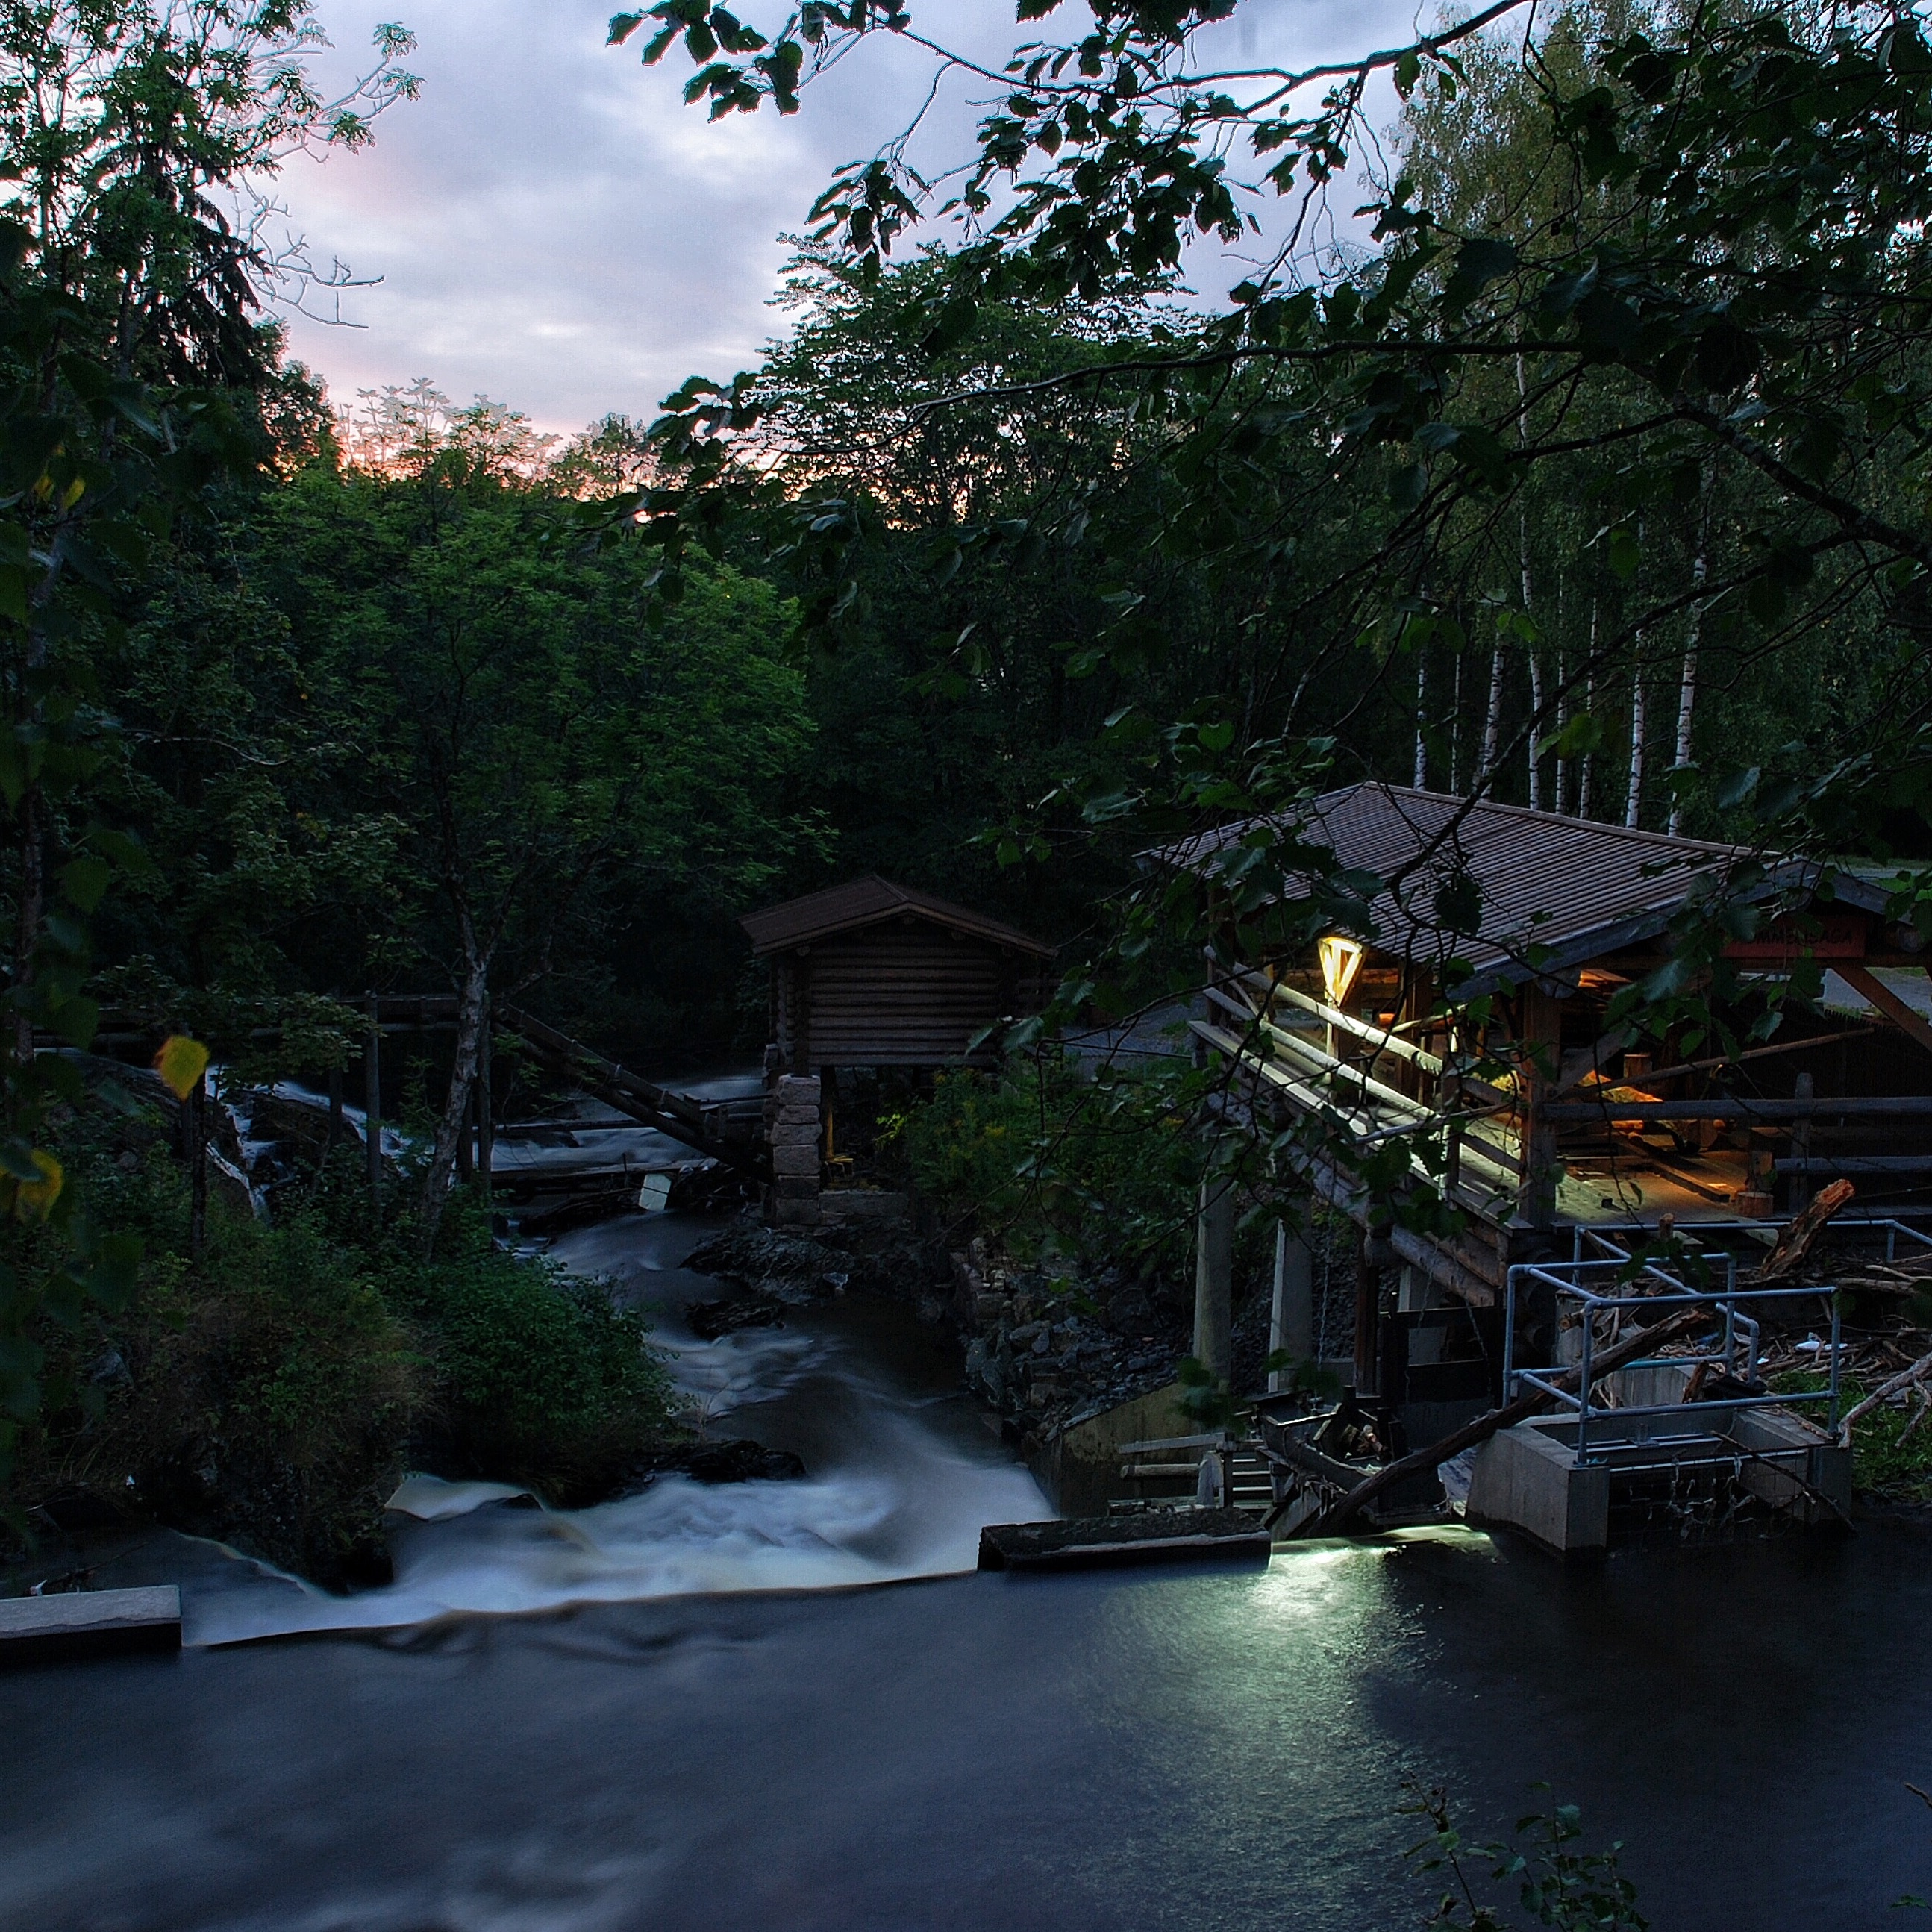
landscape, tree, water, nature, forest, river, stream, reflection, jungle, waterway